Rebar

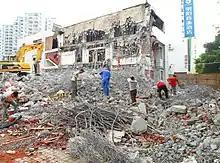
Workers extracting rebar from demolition rubble in China

To prevent injury, the protruding ends of steel rebar are often bent over or covered with special steel-reinforced plastic caps.